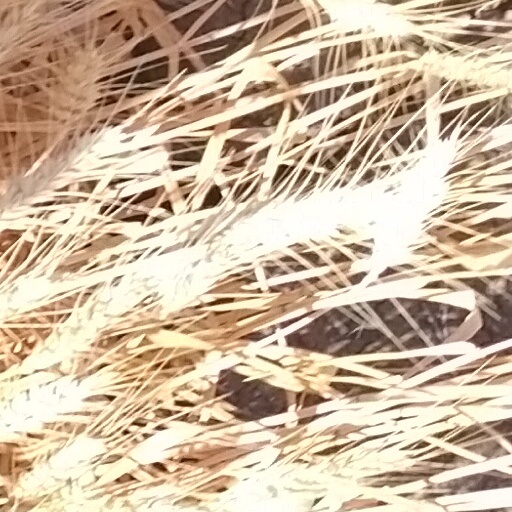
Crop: wheat